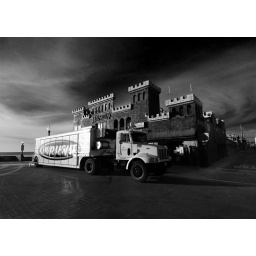
truck delivering&amp;quot; llife's blood&amp;quot; to beach dwellers in san diego